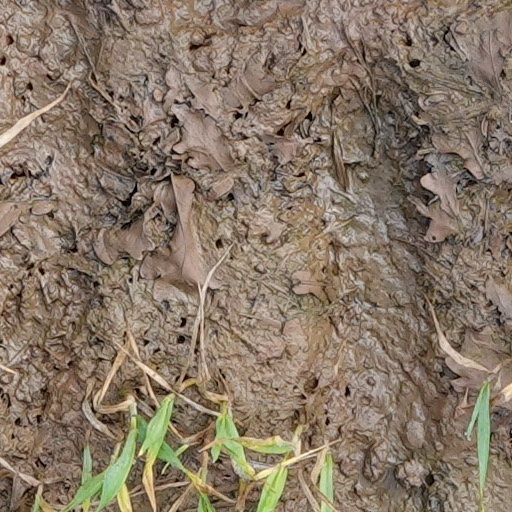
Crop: wheat